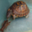
Label: turtle